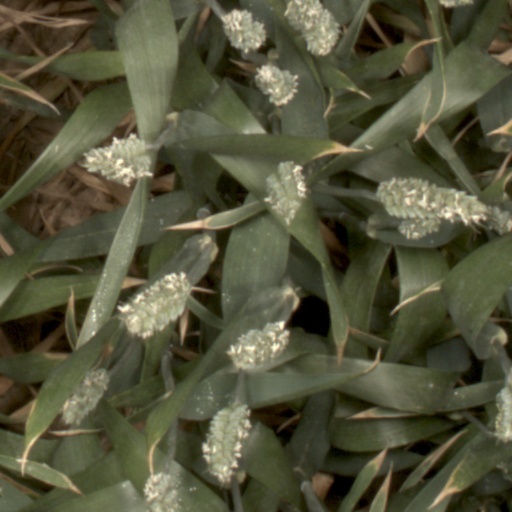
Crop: wheat